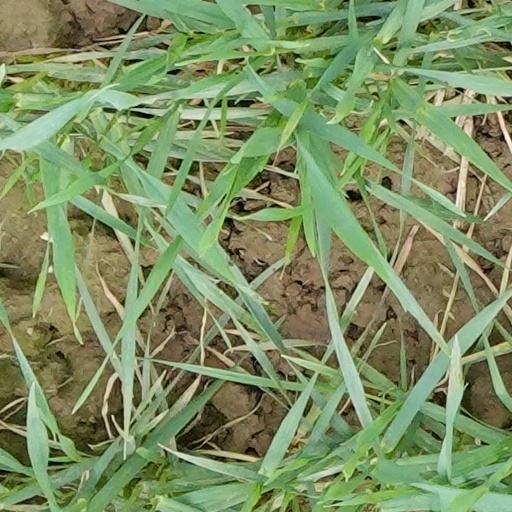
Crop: wheat